History of Rhode Island

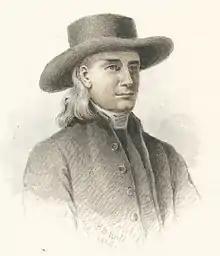
Stephen Hopkins

The Battle of Rhode Island was fought during the summer of 1778 and was an unsuccessful attempt to expel the British from Narragansett Bay, although few Colonial casualties occurred. The Marquis de Lafayette called the action the "best fought" of the war. The British were forced to concentrate their forces in New York and consequently left Newport. The French under Rochambeau landed in Newport in 1780, and it became the base of the French forces in the United States for the remainder of the war. The French soldiers behaved themselves so well that, in gratitude, the Rhode Island General Assembly repealed an old law banning Catholics from living in Rhode Island. The first Catholic mass in Rhode Island was said in Newport during this time.